Piano

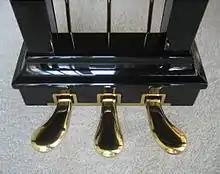
Piano pedals from left to right: una corda, sostenuto and sustain pedal

Pianos have had pedals, or some close equivalent, since the earliest days. (In the 18th century, some pianos used levers pressed upward by the player's knee instead of pedals.) Most grand pianos in the US have three pedals: the soft pedal (una corda), sostenuto, and sustain pedal (from left to right, respectively), while in Europe, the standard is two pedals: the soft pedal and the sustain pedal. Most modern upright pianos also have three pedals: soft pedal, practice pedal and sustain pedal, though older or cheaper models may lack the practice pedal. In Europe the standard for upright pianos is two pedals: the soft and the sustain pedals.